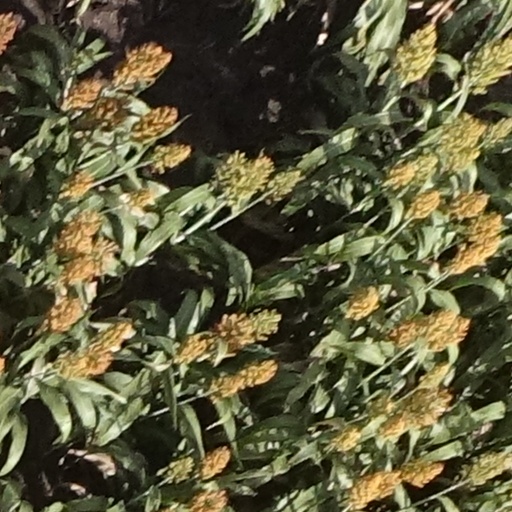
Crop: sorghum